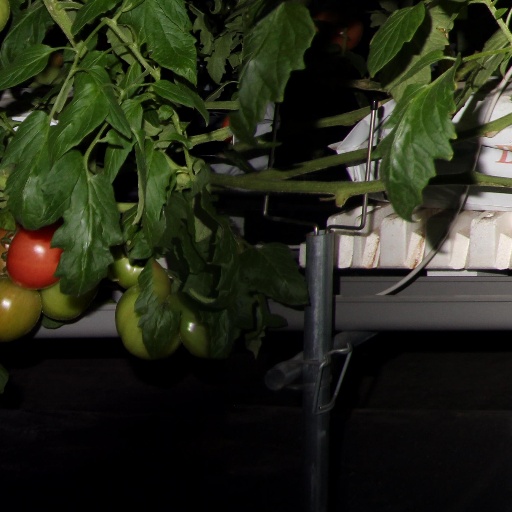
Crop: tomato